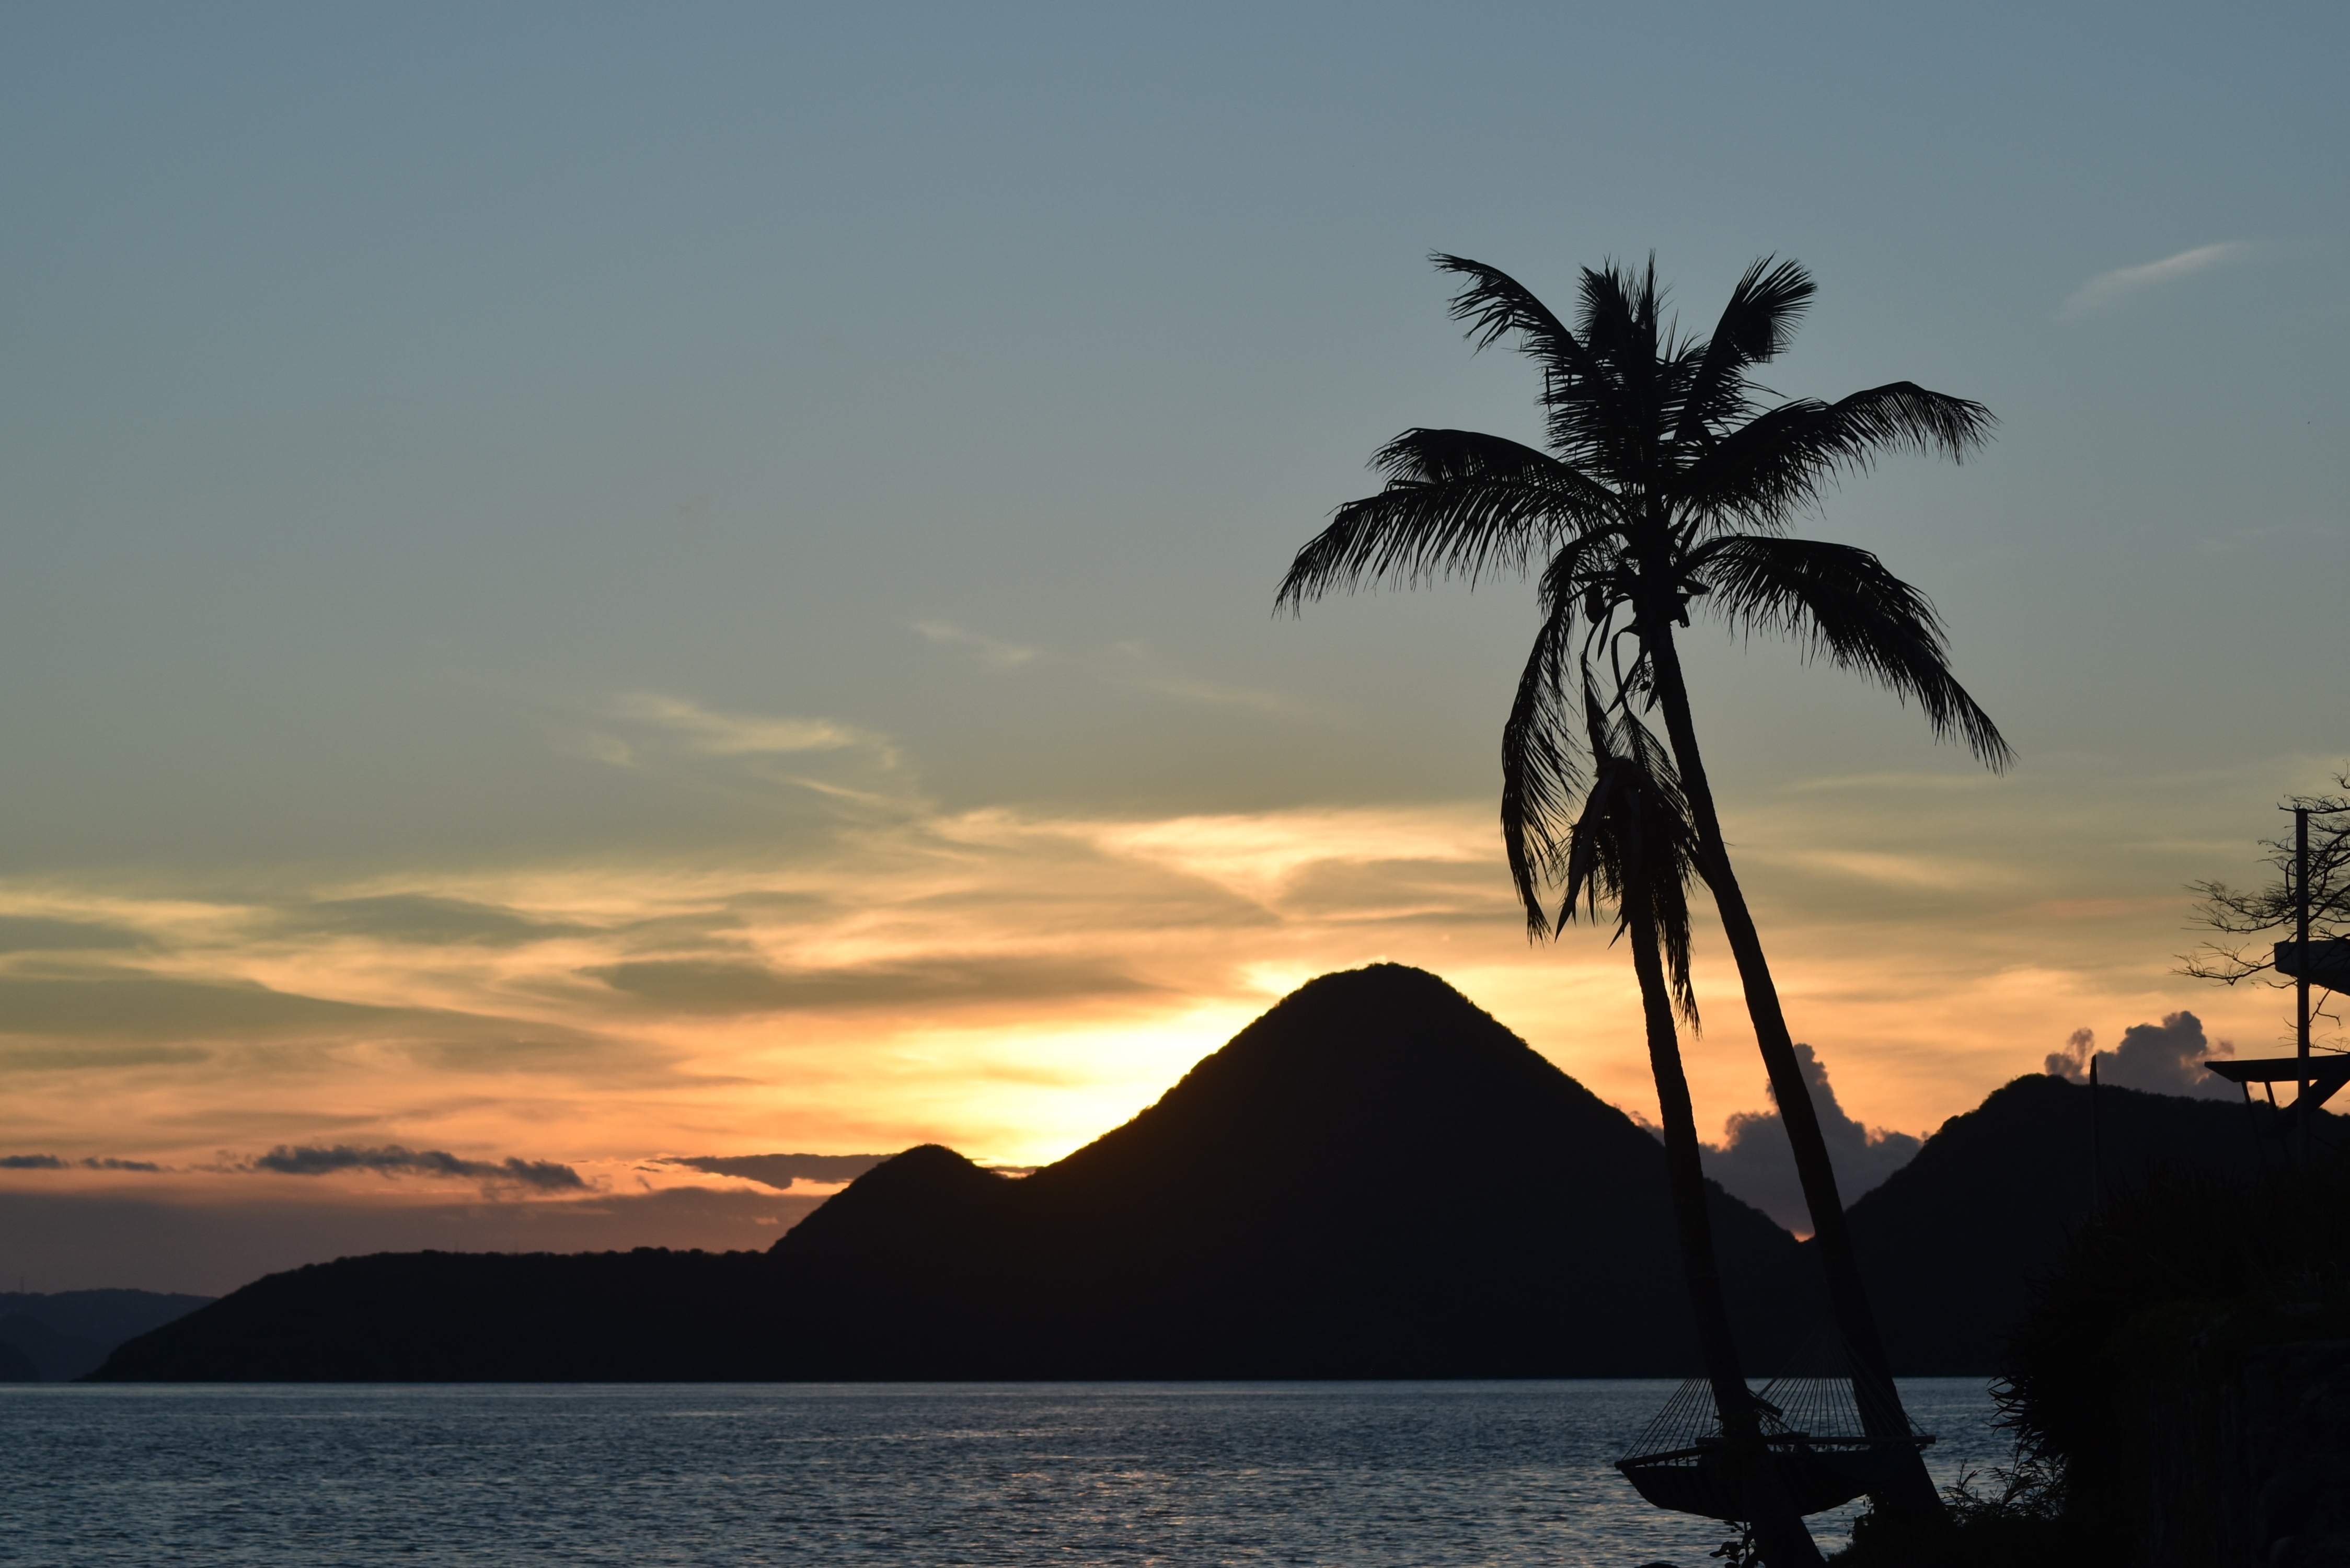
beach, sea, coast, tree, nature, ocean, horizon, sky, sunrise, sunset, sunlight, morning, dawn, summer, coastline, dusk, evening, paradise, scenic, tropical, bay, caribbean, islands, tortola, british virgin islands, bvi, arecales, palm family